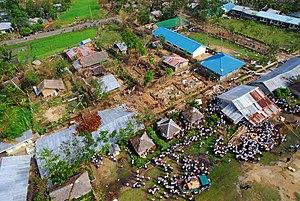
Balasan est une municipalité de la province d'Iloilo, aux Philippines.